Julius Elias

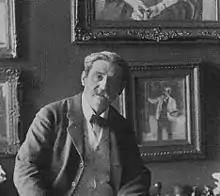
In his studio, Matthäikirchstraße 4, Berlin, about 1905

Julius Elias (12 July 1861 – 2 July 1927) was a German art historian, literary historian and translator.